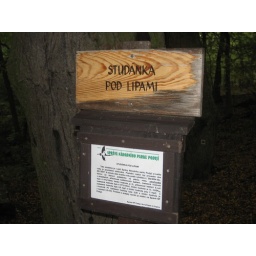
sign for a spring at 'pod lipami' where the steppe meets the forest in the podyji national park near znojmo